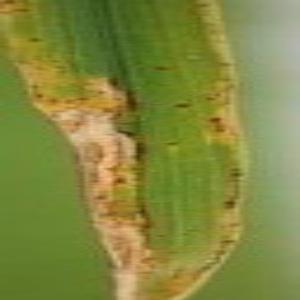
Disease: Bacterialblight